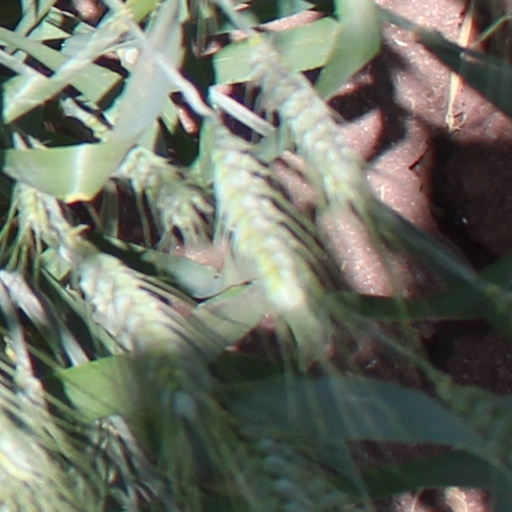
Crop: wheat